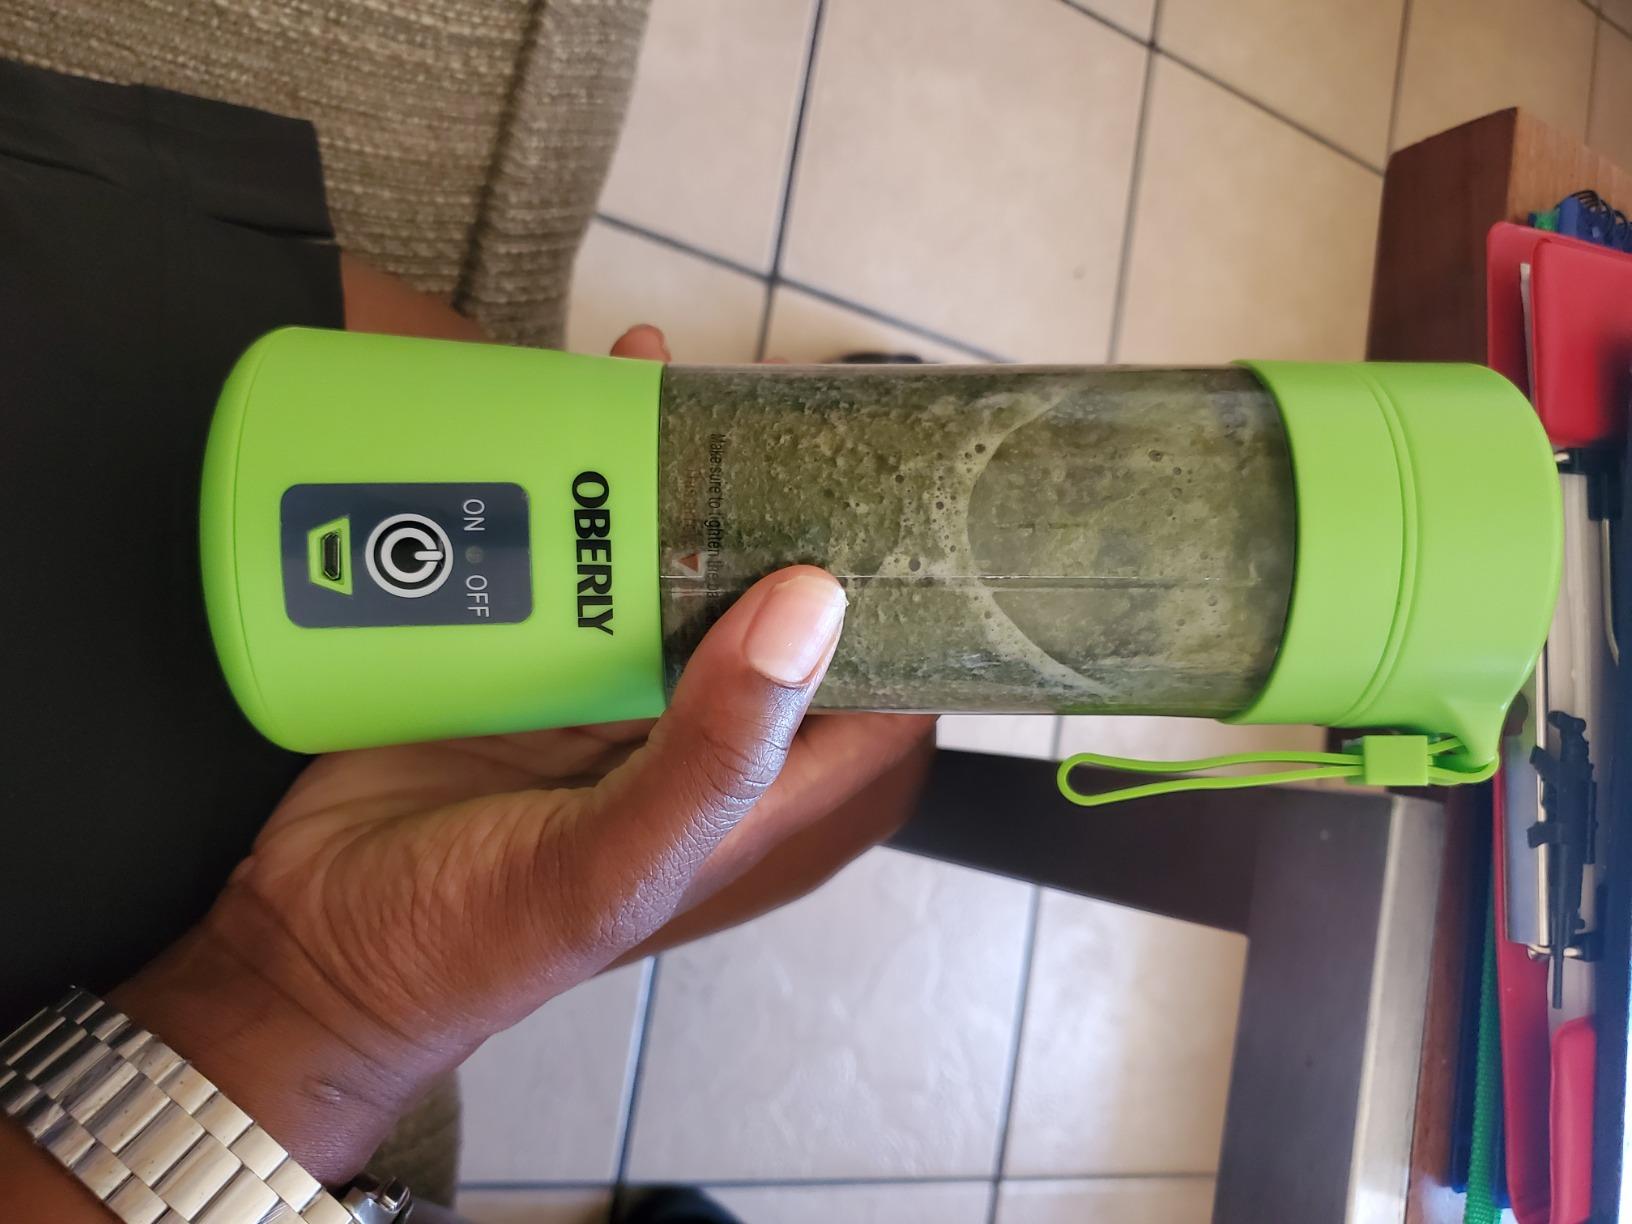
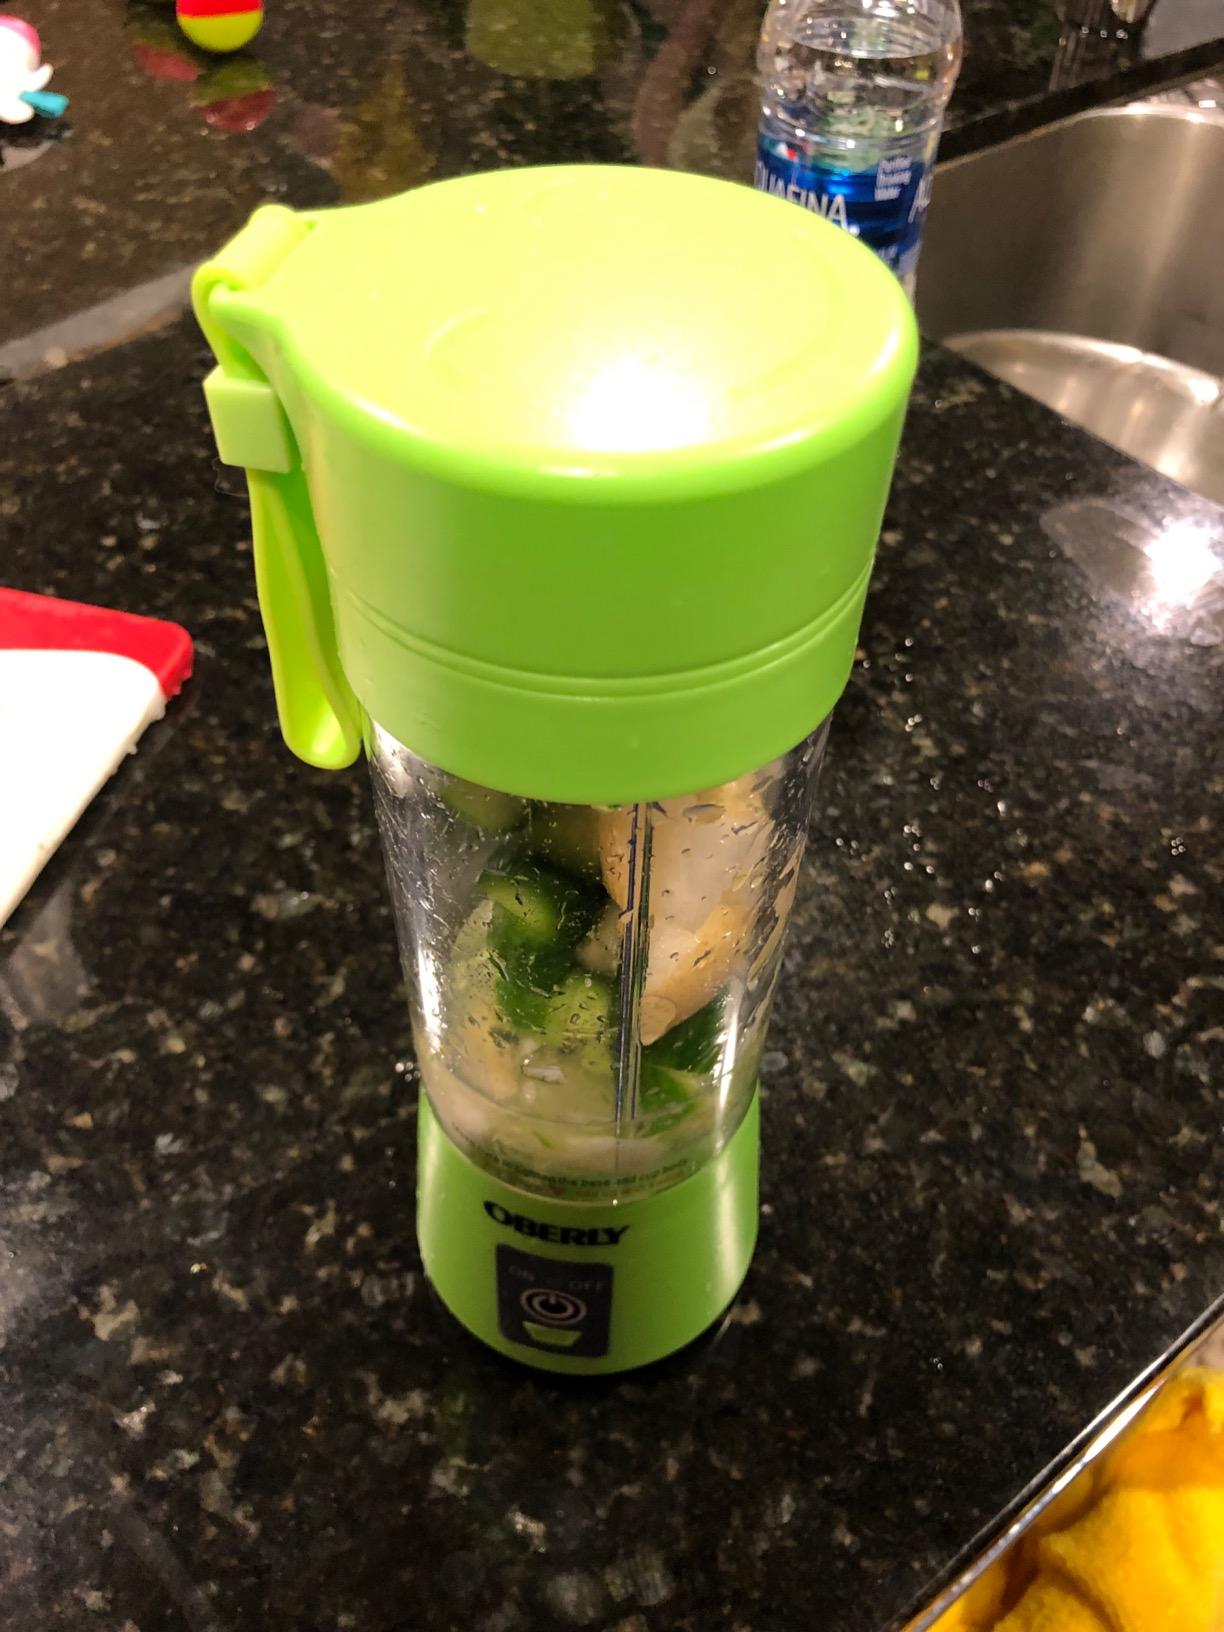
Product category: items_blender
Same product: yes